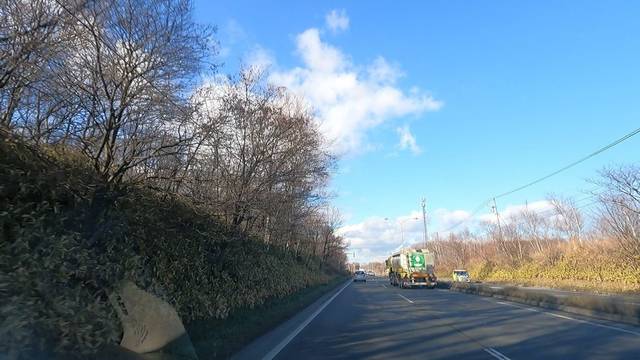
Region: Japan
Coordinates: 42.776, 141.705